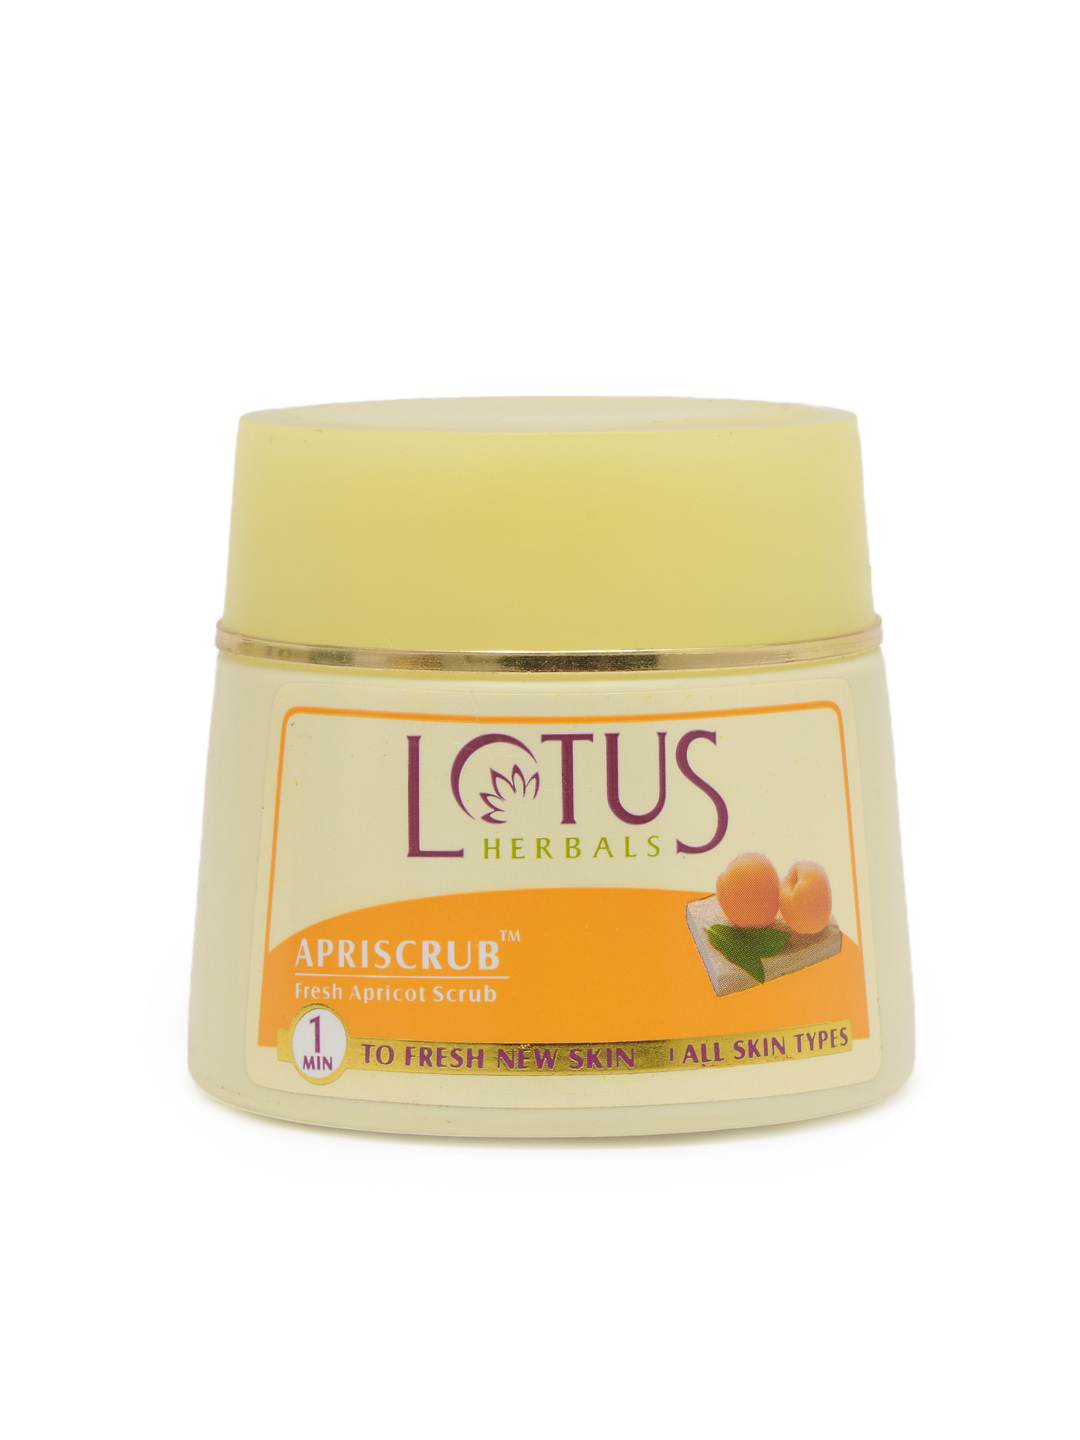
Lotus Herbals Apriscrub
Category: Personal Care / Skin Care / Face Scrub and Exfoliator
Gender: Women
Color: Cream
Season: Spring 2017
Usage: NA